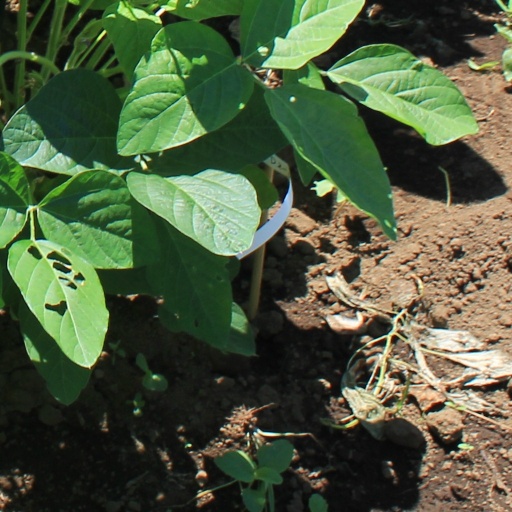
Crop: soybean